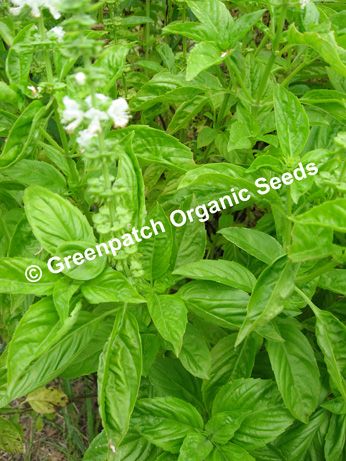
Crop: unknown
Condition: basil